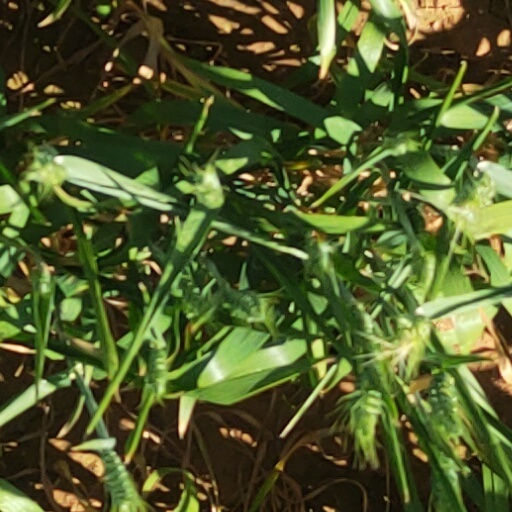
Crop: wheat